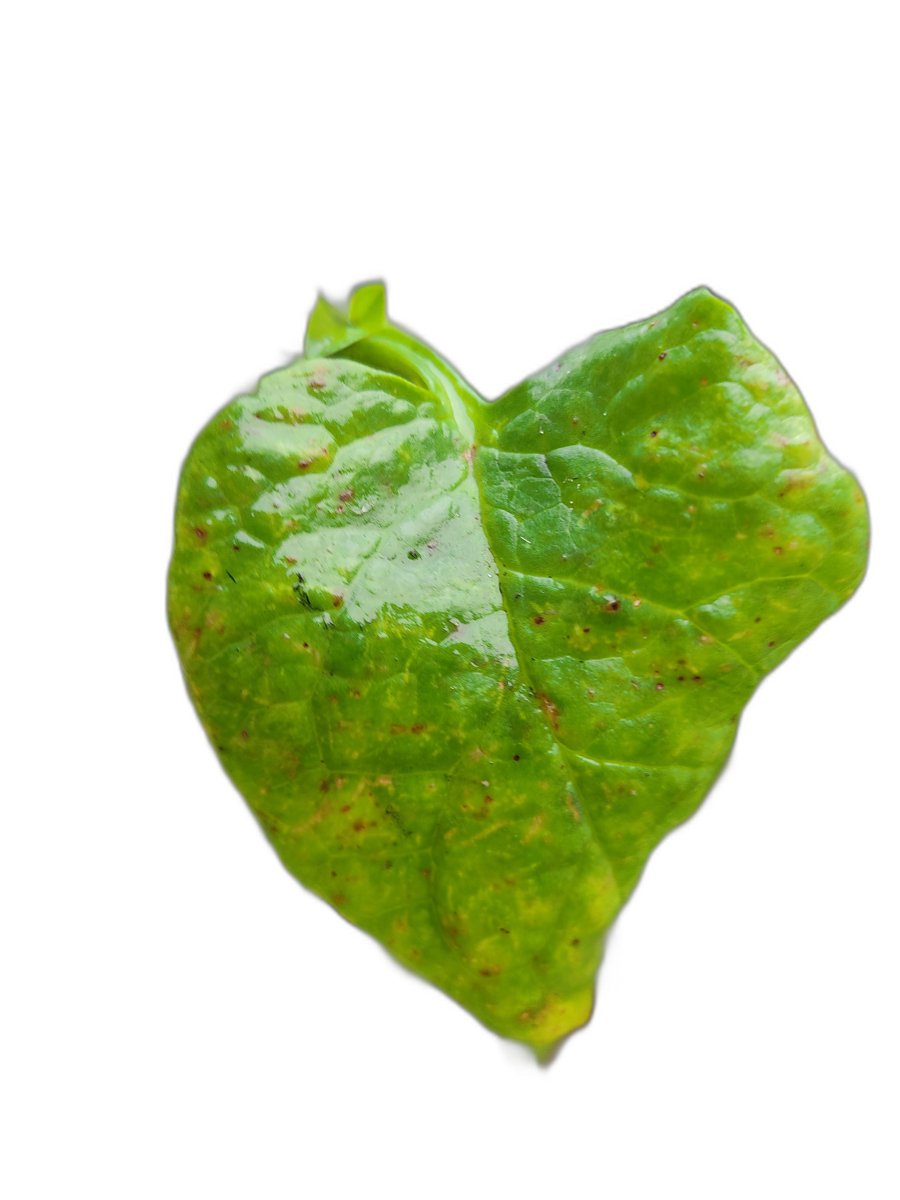
Label: Downy-Mildew